The Trip (1967 film)

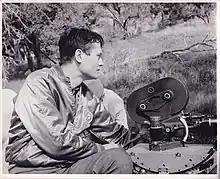
Corman on set of "The Trip"

The film was first announced as early as July 12, 1966, in the "Los Angeles Times" with Daniel Haller considered to direct, although Corman soon took over the project. Peter Fonda's agents had warned him against taking the lead role, as he already had a bad public reputation with drugs including a recent arrest for marijuana; Fonda was adamant, however, and even performed for a reduced salary. Nancy Sinatra, who had starred with Fonda in "The Wild Angels", was also briefly considered for a role.